International Organisation of Good Templars

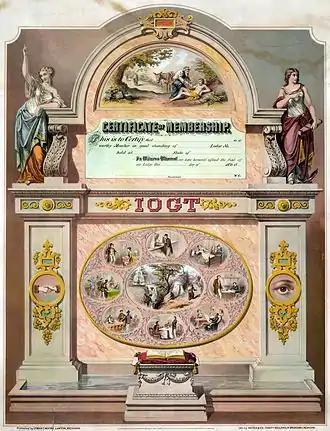
IOGT membership certificate, Michigan, 1868

The IOGT originated as one of a number of fraternal organizations for temperance or total abstinence founded in the 19th century and with a structure modeled on Freemasonry, using similar ritual and regalia. Unlike many, however, it admitted men and women equally, and also made no distinction by race.